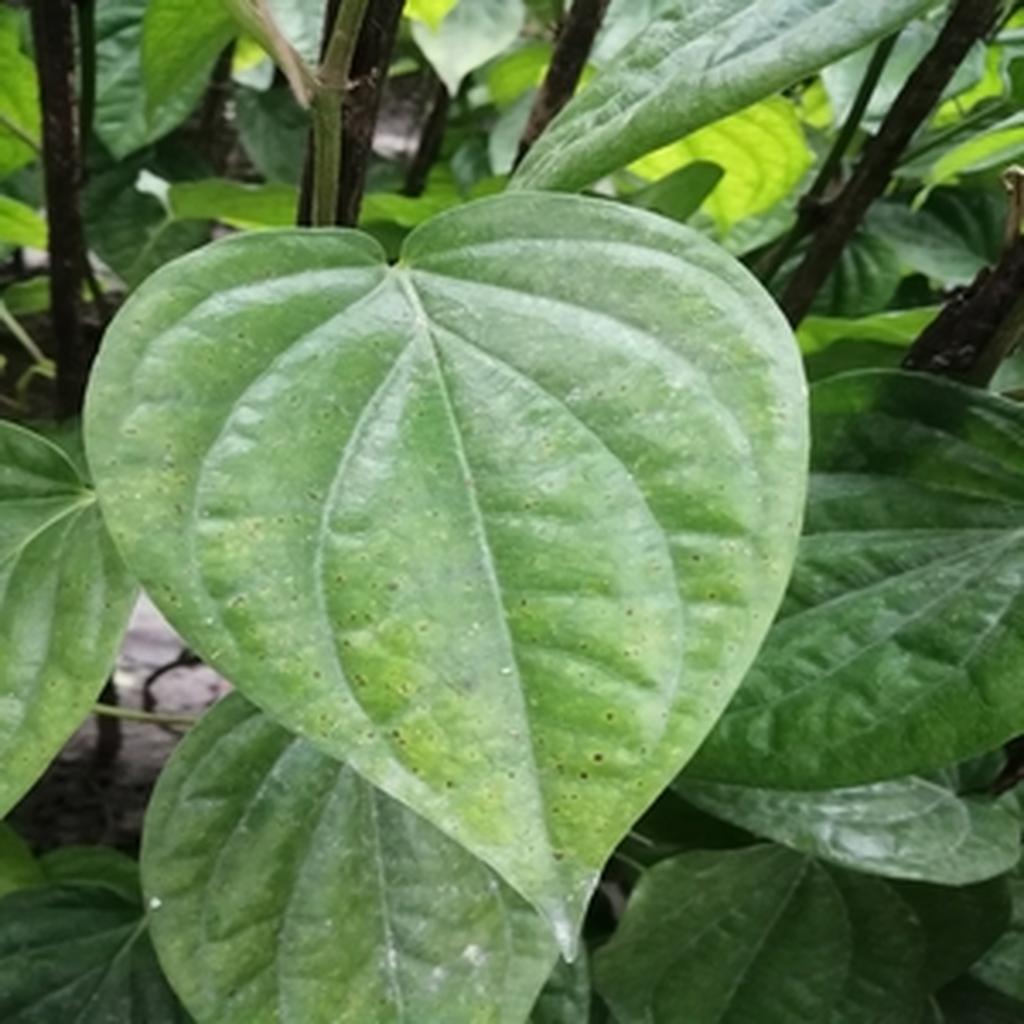
Label: Leaf_Spot